Pietro Ramaglia

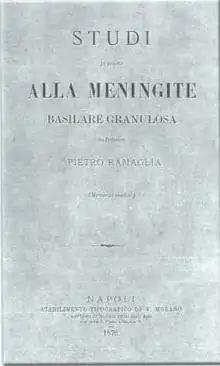

After his graduation he entered as an assistant in the Ospedale degli Incurabili, Naples (Italian for "Hospital for Incurables"). Here he devoted himself, with particular interest, to the study of normal and pathological anatomy. Always updated on the progress of medicine, he developed a "diagnostic method" that was described and published by his student, dr. Domenico Capozzi. In 1833 he opened a private study, where he started his career as private lecturer, activity that he would have carried on up until 8 November 1849, when he was authorized to continue his teachings in the Ospedale degli Incurabili. Later on, in 1852, he was appointed personal physician to the king of Two Sicilies, Ferdinand II of Bourbon. In 1857 he co-founded a medical journal named "Il Morgagni", after the famous anatomist Giovanni Battista Morgagni, which, under his direction, rapidly became one of the most relevant periodical publications on the subject. It was only after the fall of the Kingdom of Two Sicilies that Francesco De Sanctis, Minister of Education in the first post unitary government and reorganizer of the University of Naples, called him to the chair of pathological anatomy firstly and then to that of Medical Clinic. In 1865, however, Ramaglia, who had had the first signs of the evil that ten years later would have taken him to the grave, renounced his chair, but did not abandon his studies which ended with the precise analysis of his illness. He studied tuberculous meningitis for 40 years grouping a remarkable series of works which committed him until the end of his life, in Naples on June 4, 1875. He left his wife, Marianna Tambelli, the task of publishing his latest work "Studies on the basic granular meningitis", a study that saw the light in 1876.